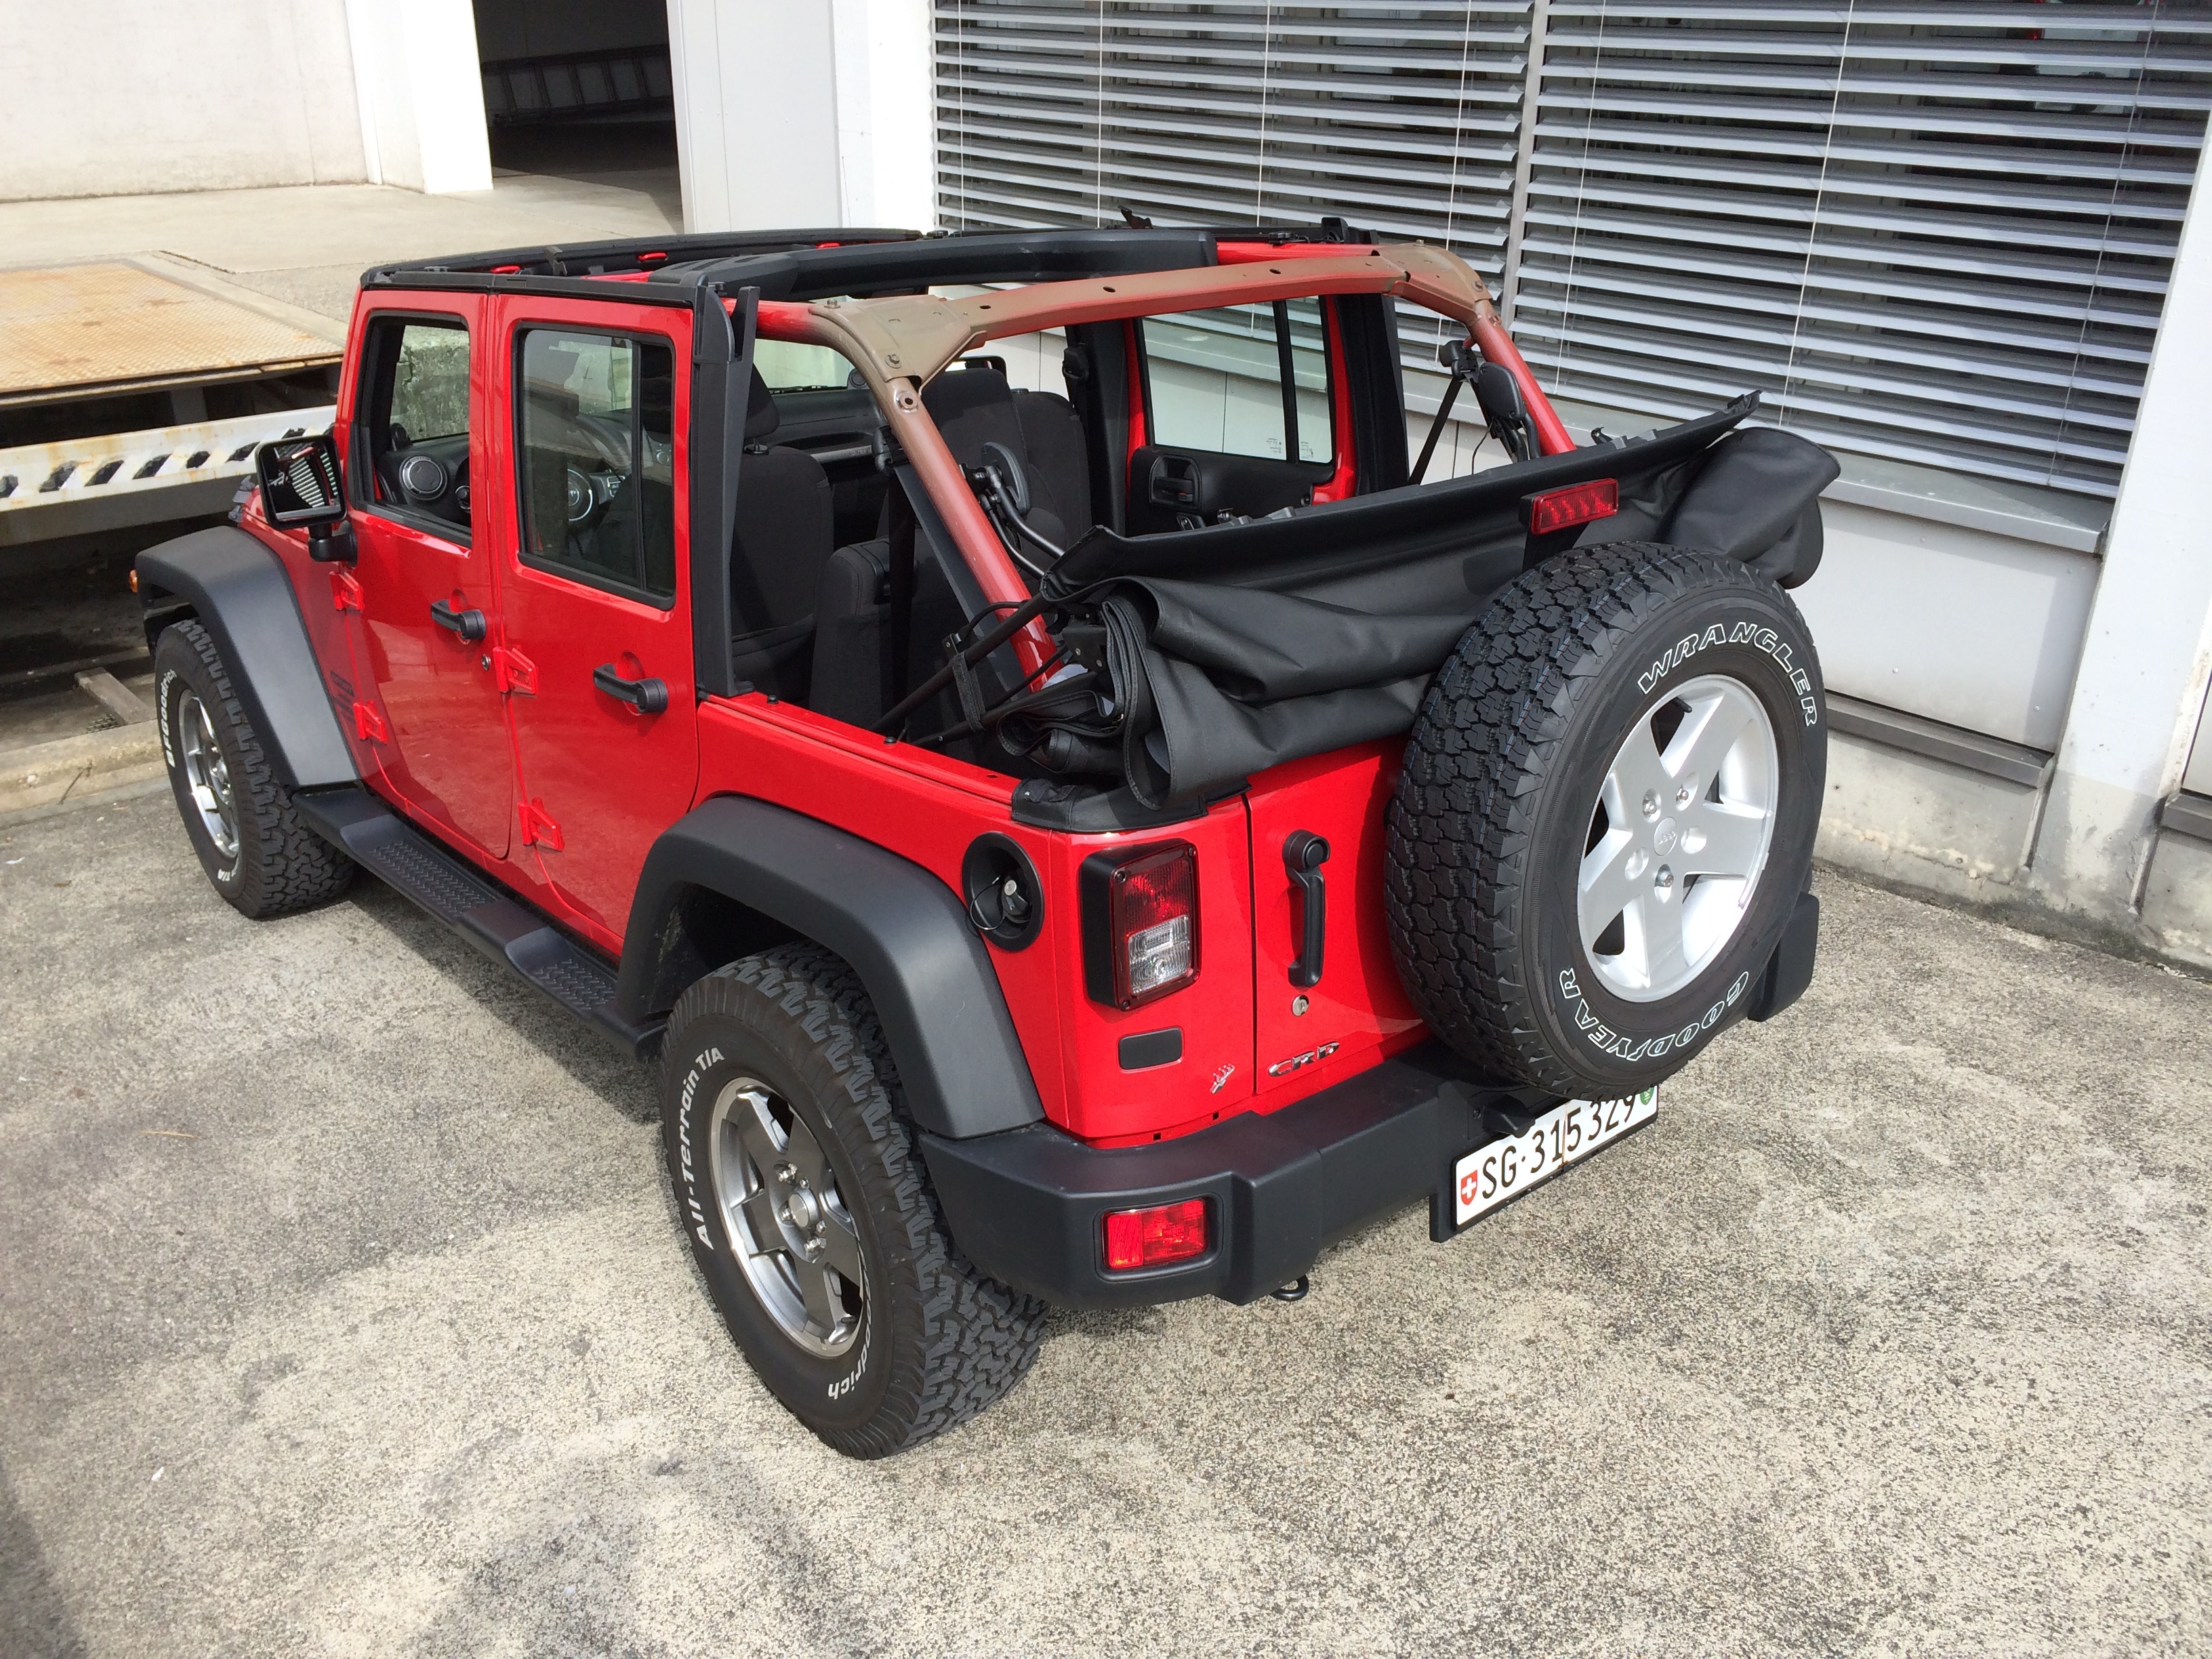
car, wheel, jeep, vehicle, bumper, offroad, wrangler, city car, off road vehicle, sport utility vehicle, land vehicle, automobile make, automotive exterior, compact sport utility vehicle, jeep wrangler